Aion Y

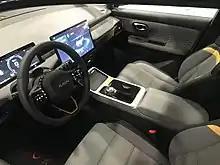
Aion Y interior

The Aion Y features a minimalist interior with a large multimedia screen and digital instruments. The central screen has a diameter of 14.5 inches and is oriented horizontally. The Aion Y has 5G connectivity, and is able to scan the face of its occupants and then adjust certain settings accordingly according to GAC.